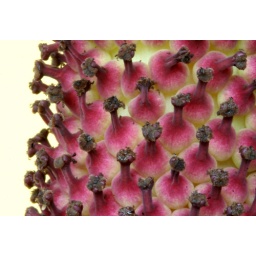
Close view of female flowers, clustered around the base of the column deep inside the conical bract.